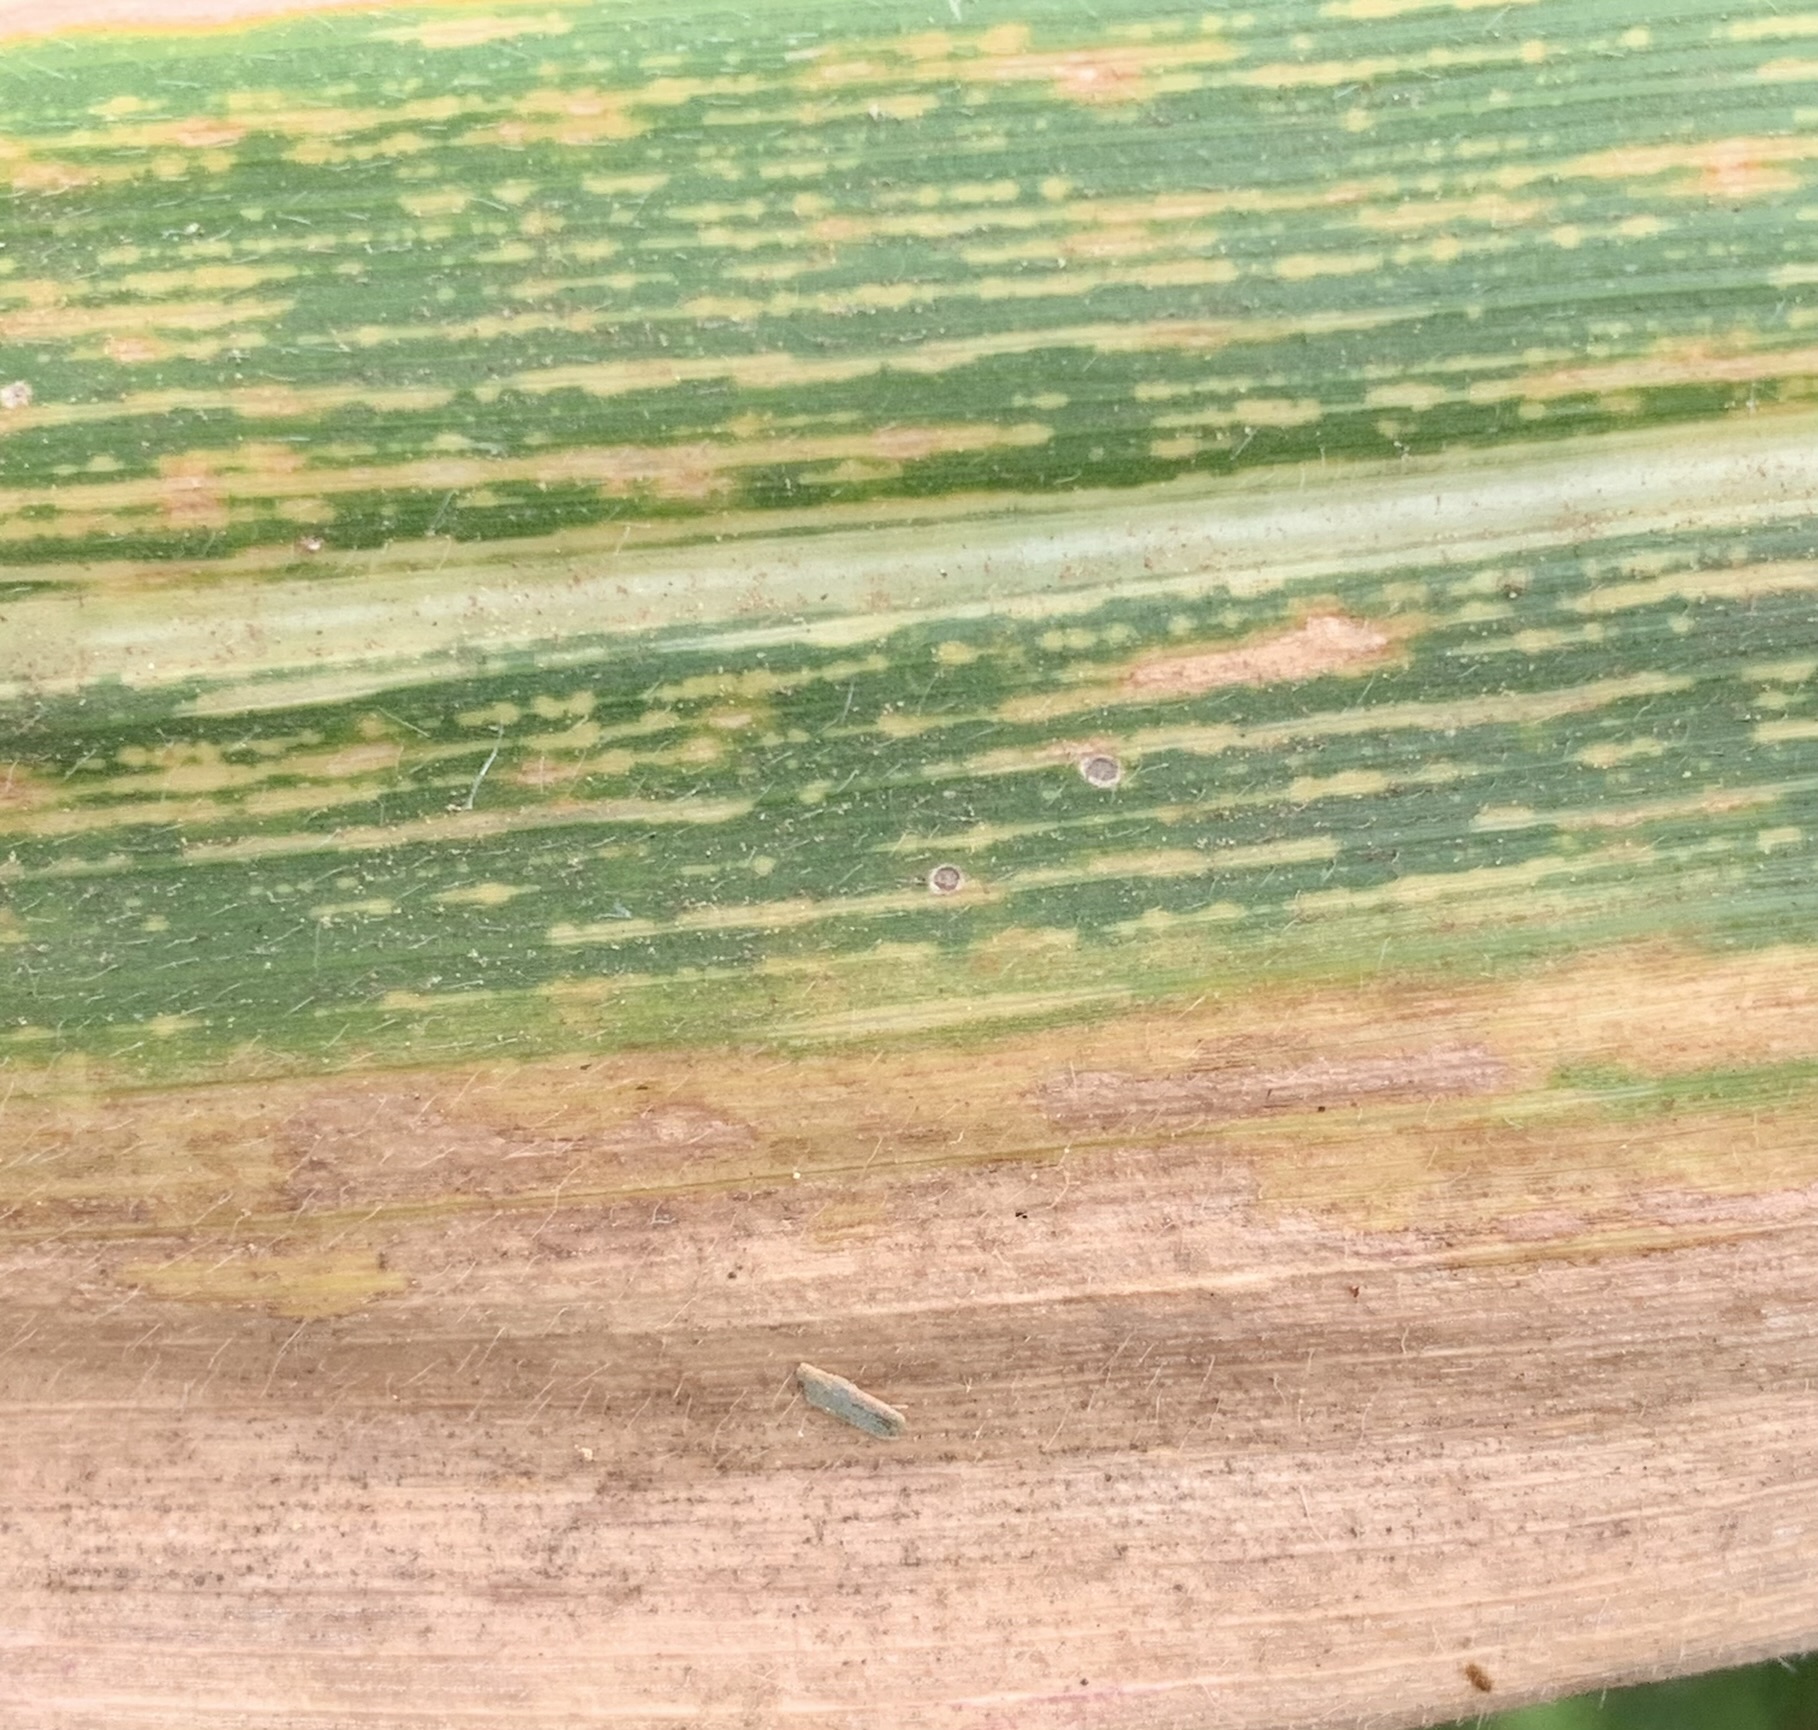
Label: MSV